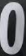
Number: 0